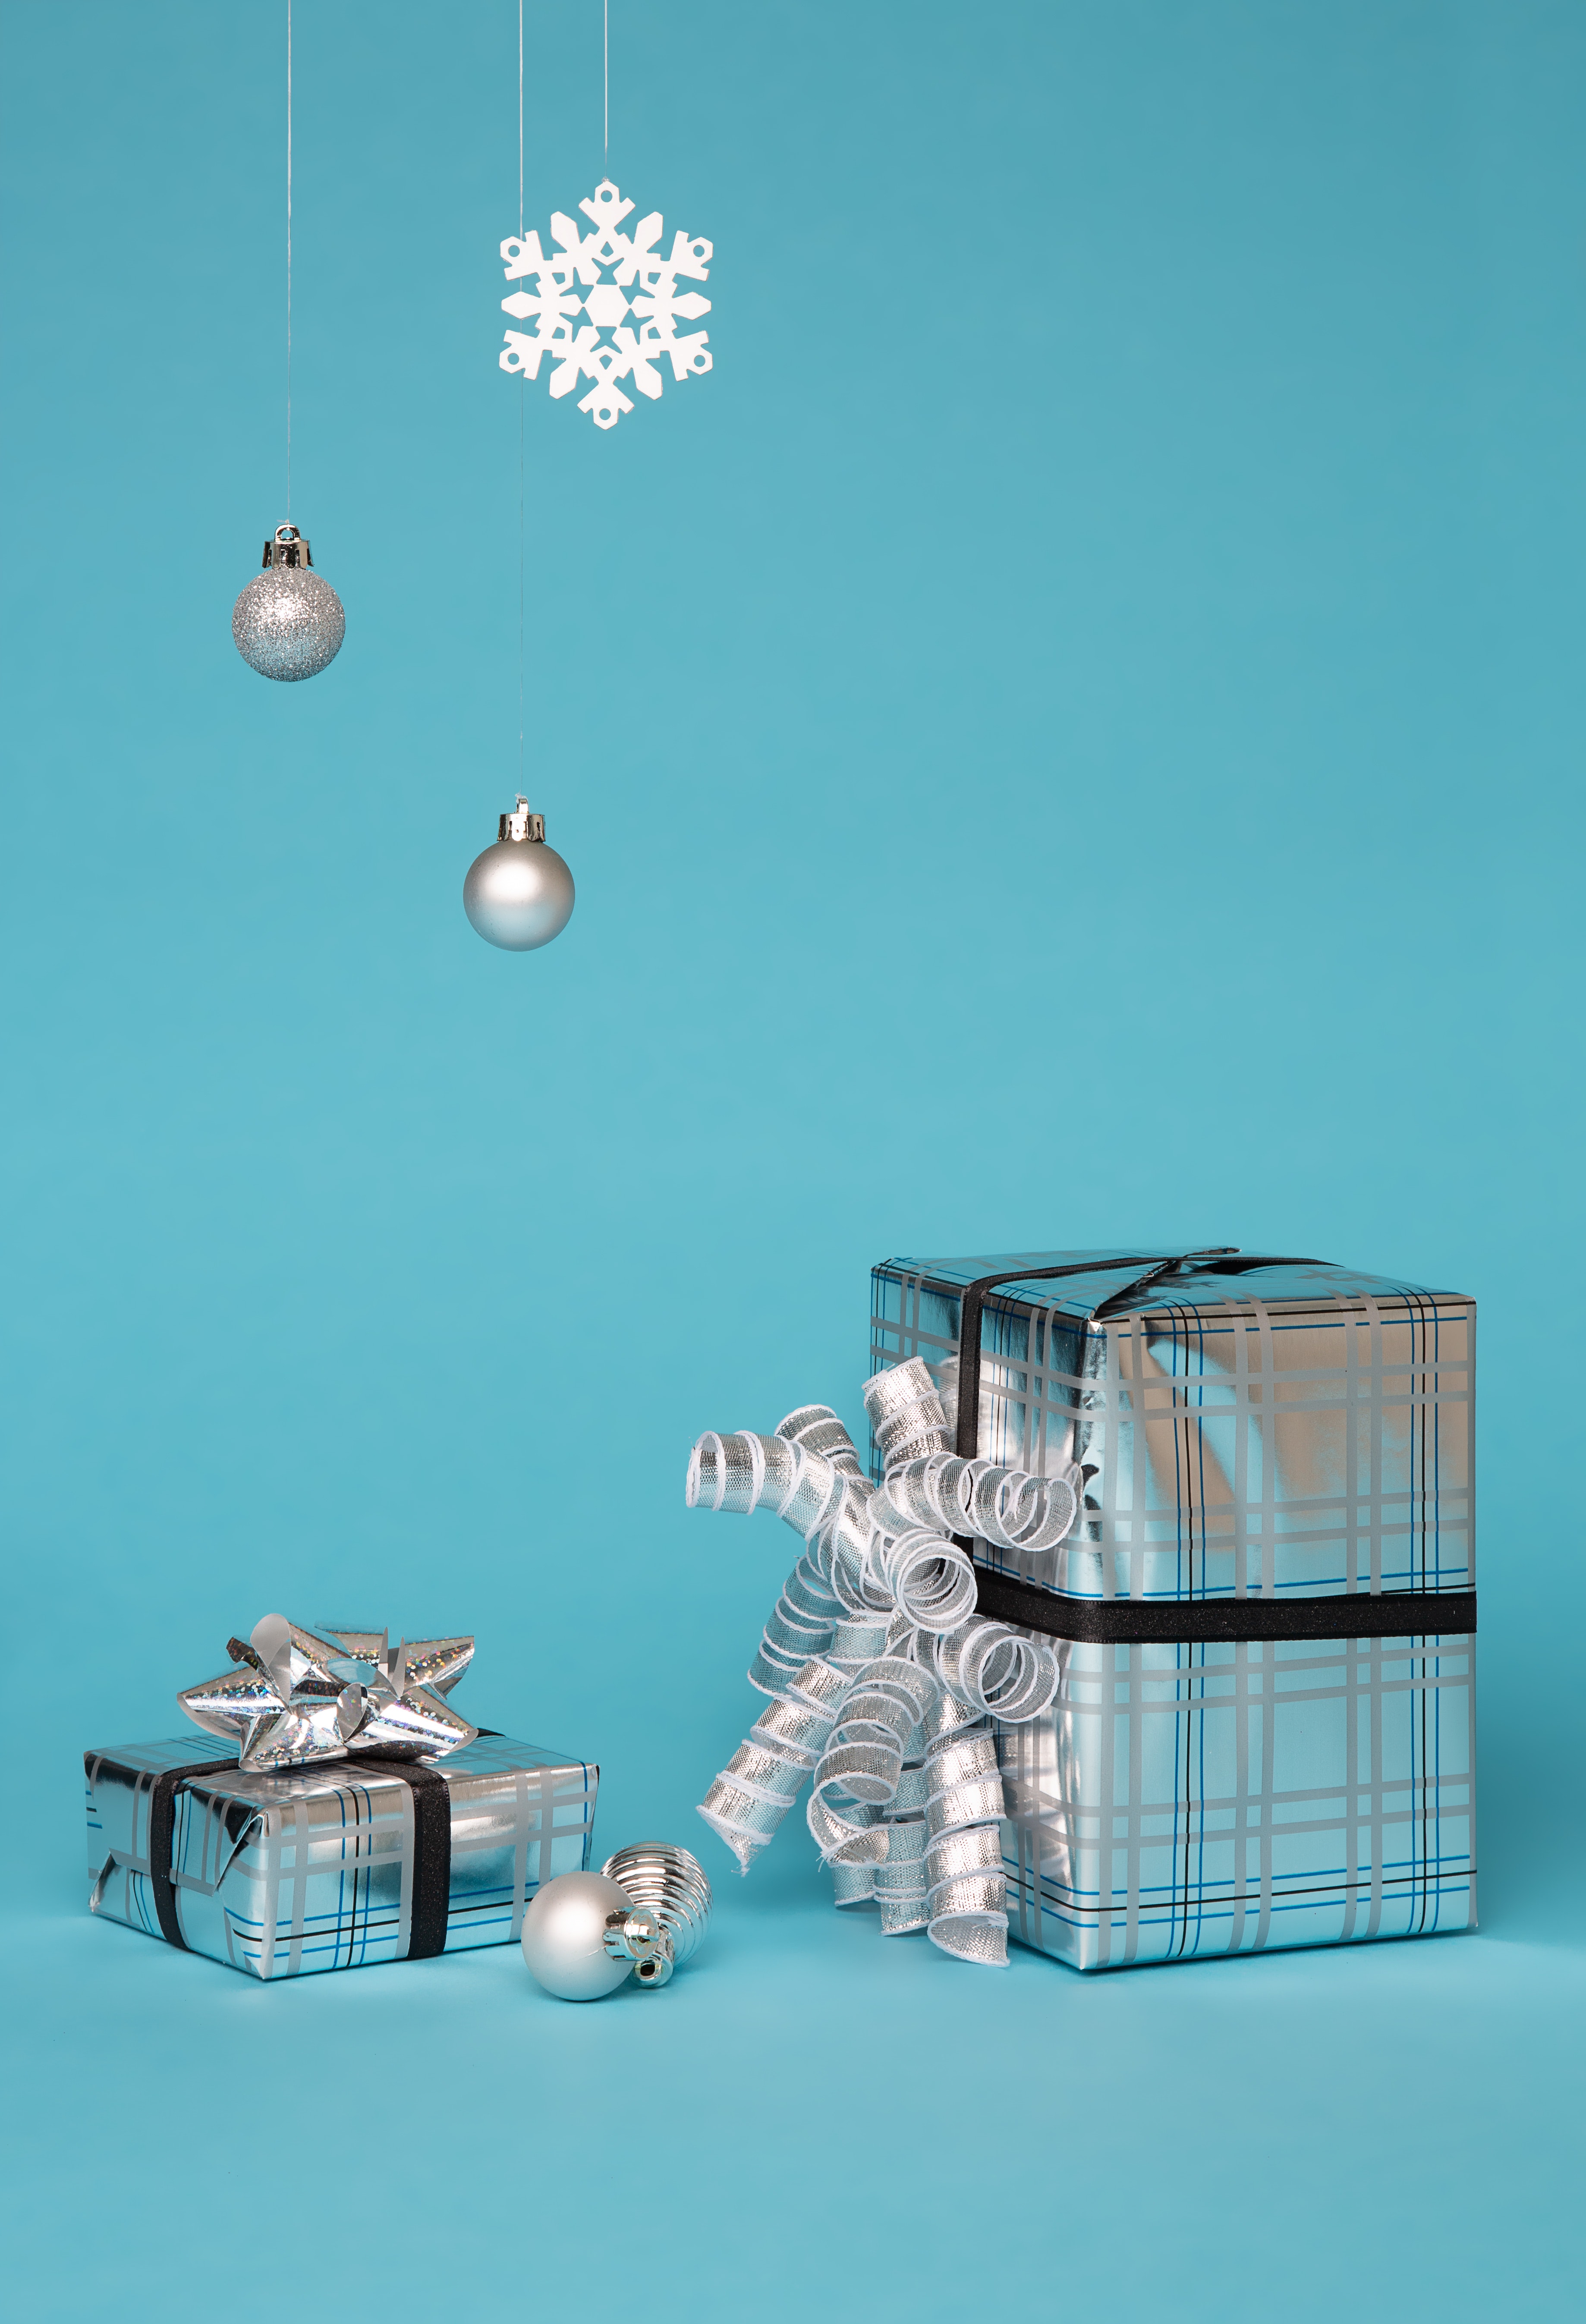
blue, turquoise, aqua, design, still life photography, illustration, furniture